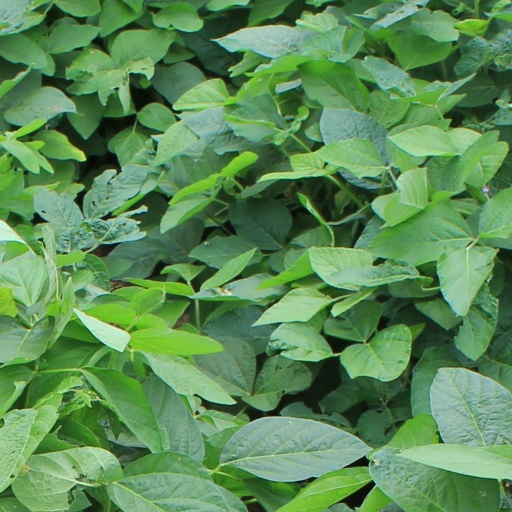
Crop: soybean